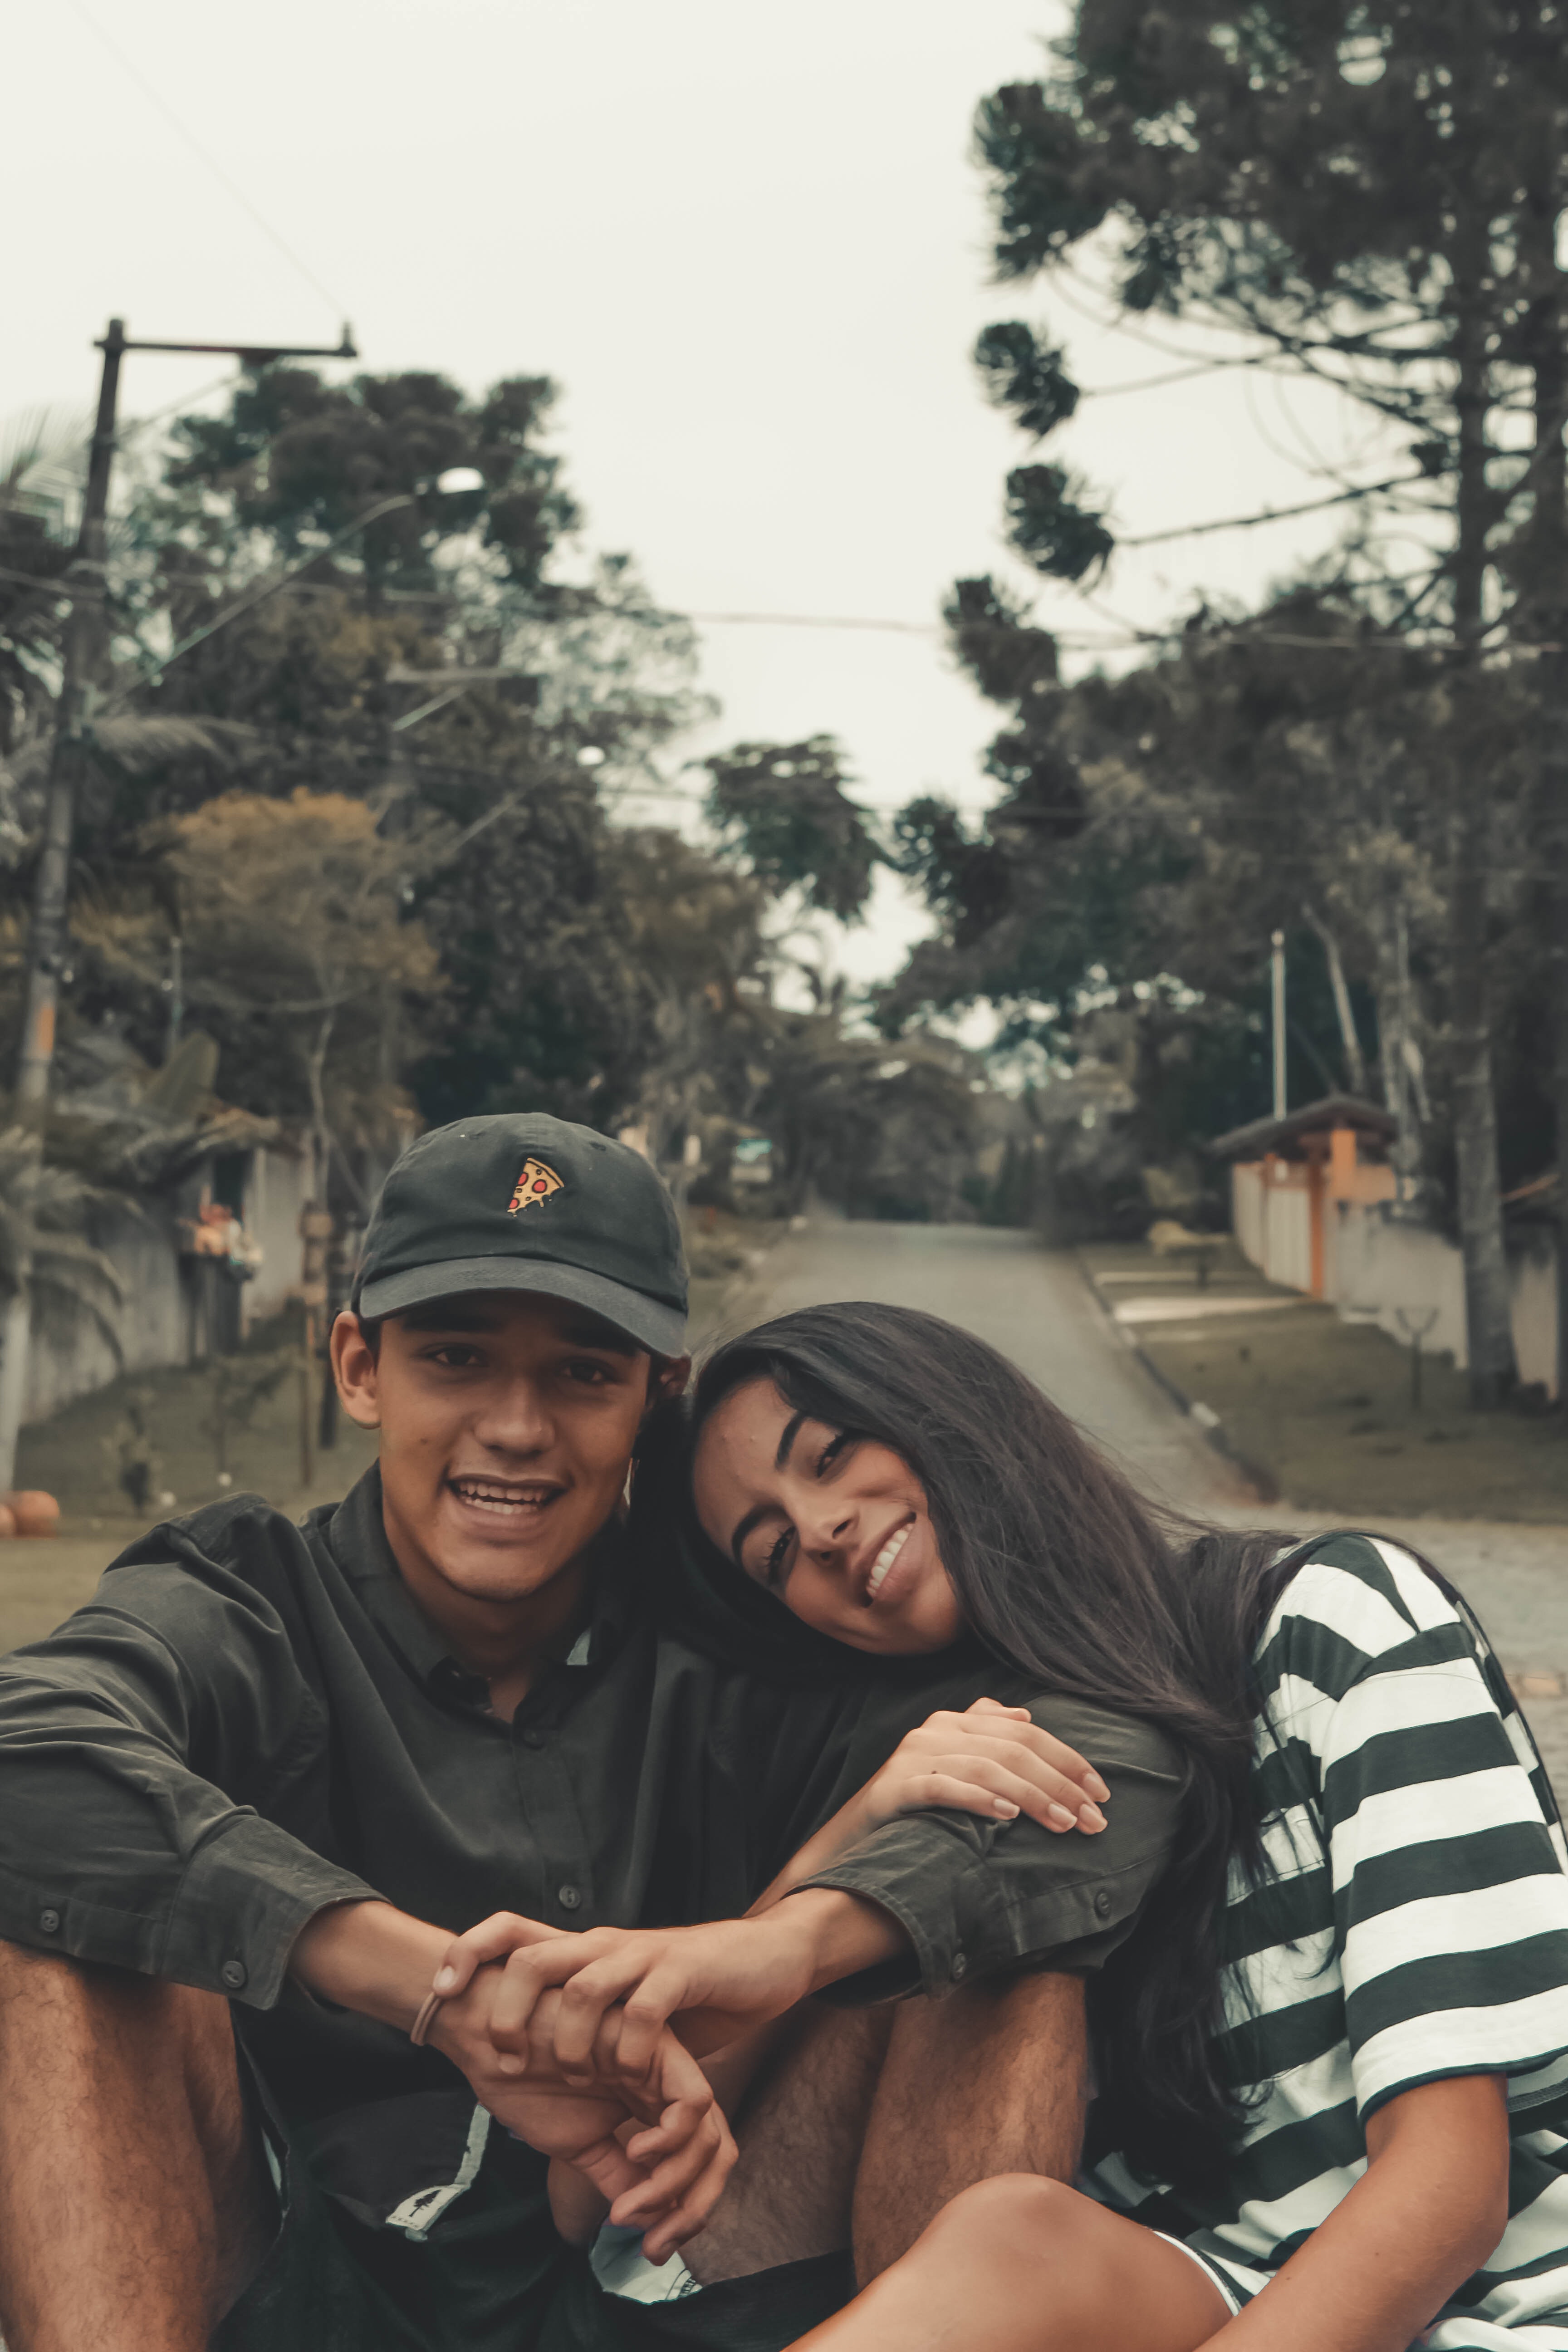
fun, photography, smile